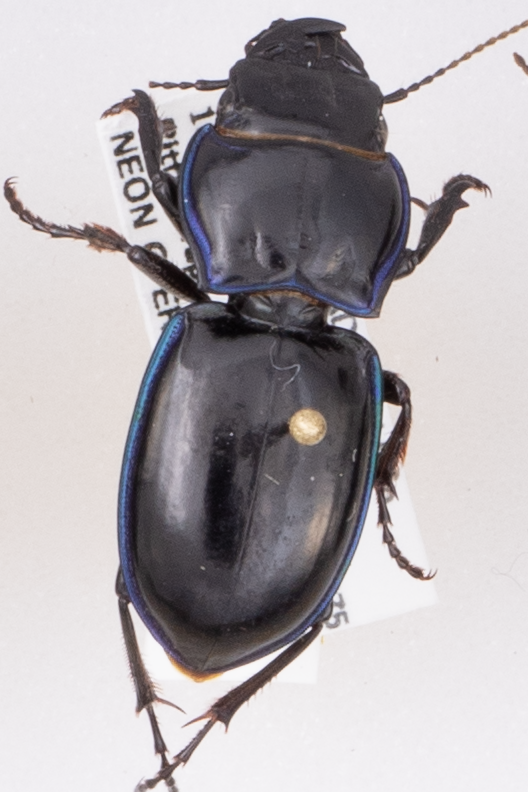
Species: Pasimachus elongatus
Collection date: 2019-08-28
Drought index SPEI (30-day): -1.69
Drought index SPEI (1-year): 0.39
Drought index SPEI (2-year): -0.24